History of India (1947–present)

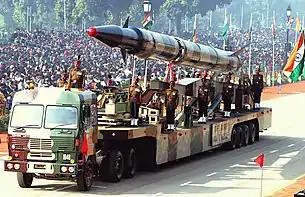
Nuclear capable Agni-II ballistic missile. Since May 1998, India declared itself to be a full-fledged nuclear state.

The Congress party chose Rajiv Gandhi, Indira's older son, as the next prime minister. Rajiv had been elected to Parliament only in 1982, and at 40, was the youngest national political leader and prime minister ever. But his youth and inexperience were an asset in the eyes of citizens tired of the inefficacy and corruption of career politicians, and looking for newer policies and a fresh start to resolve the country's long-standing problems. The Parliament was dissolved, and Rajiv led the Congress party to its largest majority in history (over 415 seats out of 545 possible), reaping a sympathy vote over his mother's assassination.